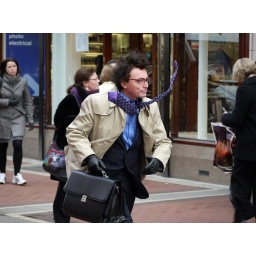
Grafton street: &amp;quot;Man walking against the wind&amp;quot; street artist.